John Nash (cricket administrator)

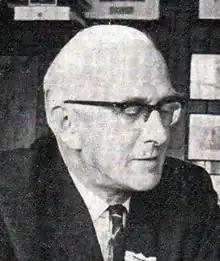
John Nash

John Henry Nash (1906 – 7 April 1977, in Pudsey, near Leeds) was an English cricket administrator.